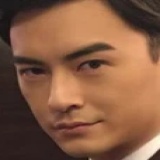
diễn viên Trịnh Nguyên Sướng